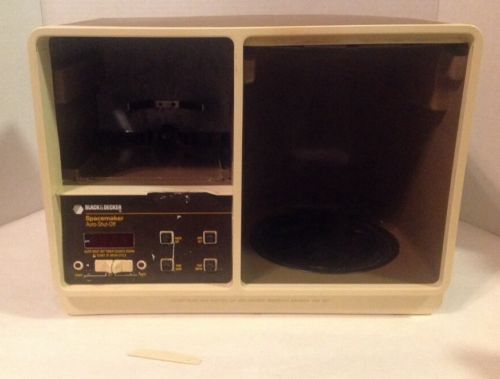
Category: coffee maker